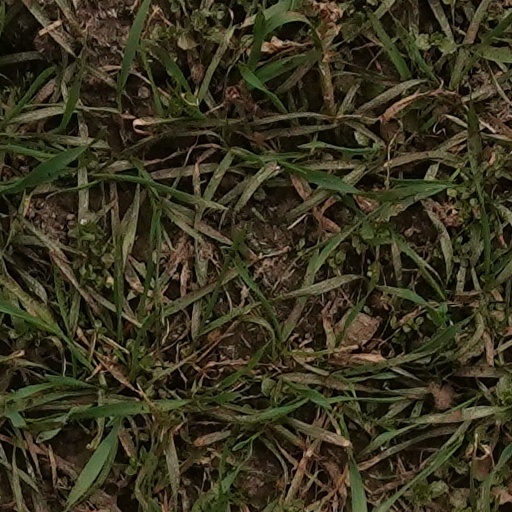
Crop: wheat